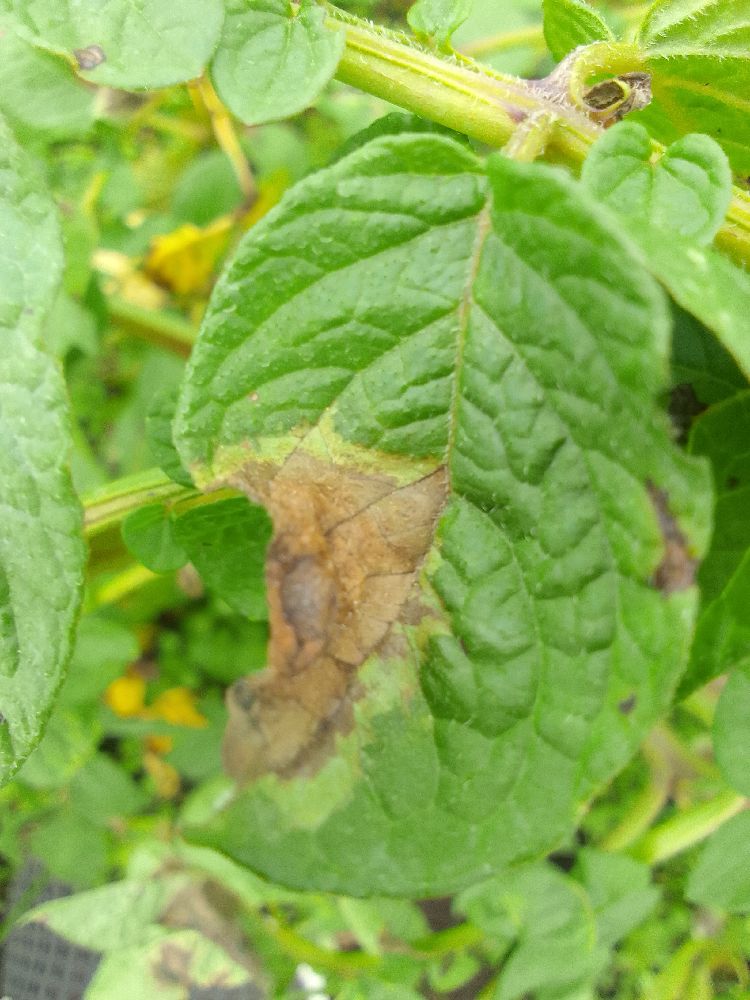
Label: Late blight